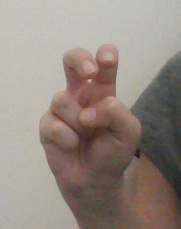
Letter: toot